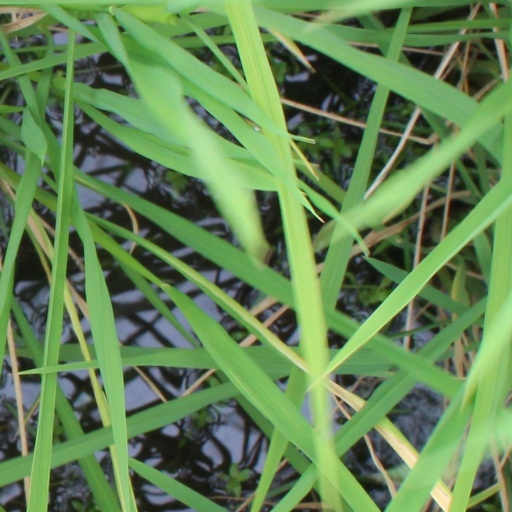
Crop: rice